Haplogroup I-M170

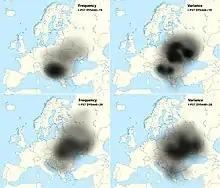
The approximate frequency and variance distribution of haplogroup I-P37 clusters, ancestral "Dnieper-Carpathian" (DYS448=20) and derived "Balkan" (DYS448=19: represented by a single SNP I-PH908), in Eastern Europe per O.M. Utevska (2017).

Haplogroup I2a1b-M423 is the most frequent Y-chromosome haplogroup I-M170 in Central and Eastern European populations, reaching its peak in the Western Balkans, most notably in Dalmatia (50–60%) and Bosnia-Herzegovina (up to 71%, avg. 40-50%). Its subclade I-L161 has greater variance in Ireland and Great Britain, but overall frequency is very low (2–3%), while subclade I-L162 has the highest variance and also high concentration in Eastern Europe (Ukraine, Southeastern Poland, Belarus).